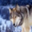
Label: wolf